2019 Boston Red Sox season

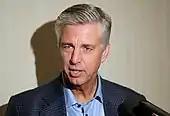
Dave Dombrowski was dismissed shortly after the September 8 loss to the Yankees.

In the series' opening game, Boston trailed, 5–1, after three innings. Two runs by the Red Sox in the fourth, one in the seventh, and one in the ninth resulted in a 5–5 tie. In the bottom of the ninth, Cleveland's Carlos Santana hit a walk-off home run, giving Boston their third loss in a row. Boston built a 6–1 lead midway through the sixth inning of the second game of the series, only to have Cleveland tie the game and force extra innings. A home run by Jackie Bradley Jr. in the top of the 10th inning proved to be the difference in a 7–6 Red Sox win. Andrew Cashner was used in relief and got the save, the first of his MLB career. Chris Sale recorded the 2,000th strikeout of his MLB career. Rafael Devers became the latest MLB player to record six hits in a game; he was 5-for-5 in the first nine innings, and had his sixth hit in the 10th inning. The Red Sox won the third and final game of the series, 5–1. Devers homered, and Xander Bogaerts hit two home runs.